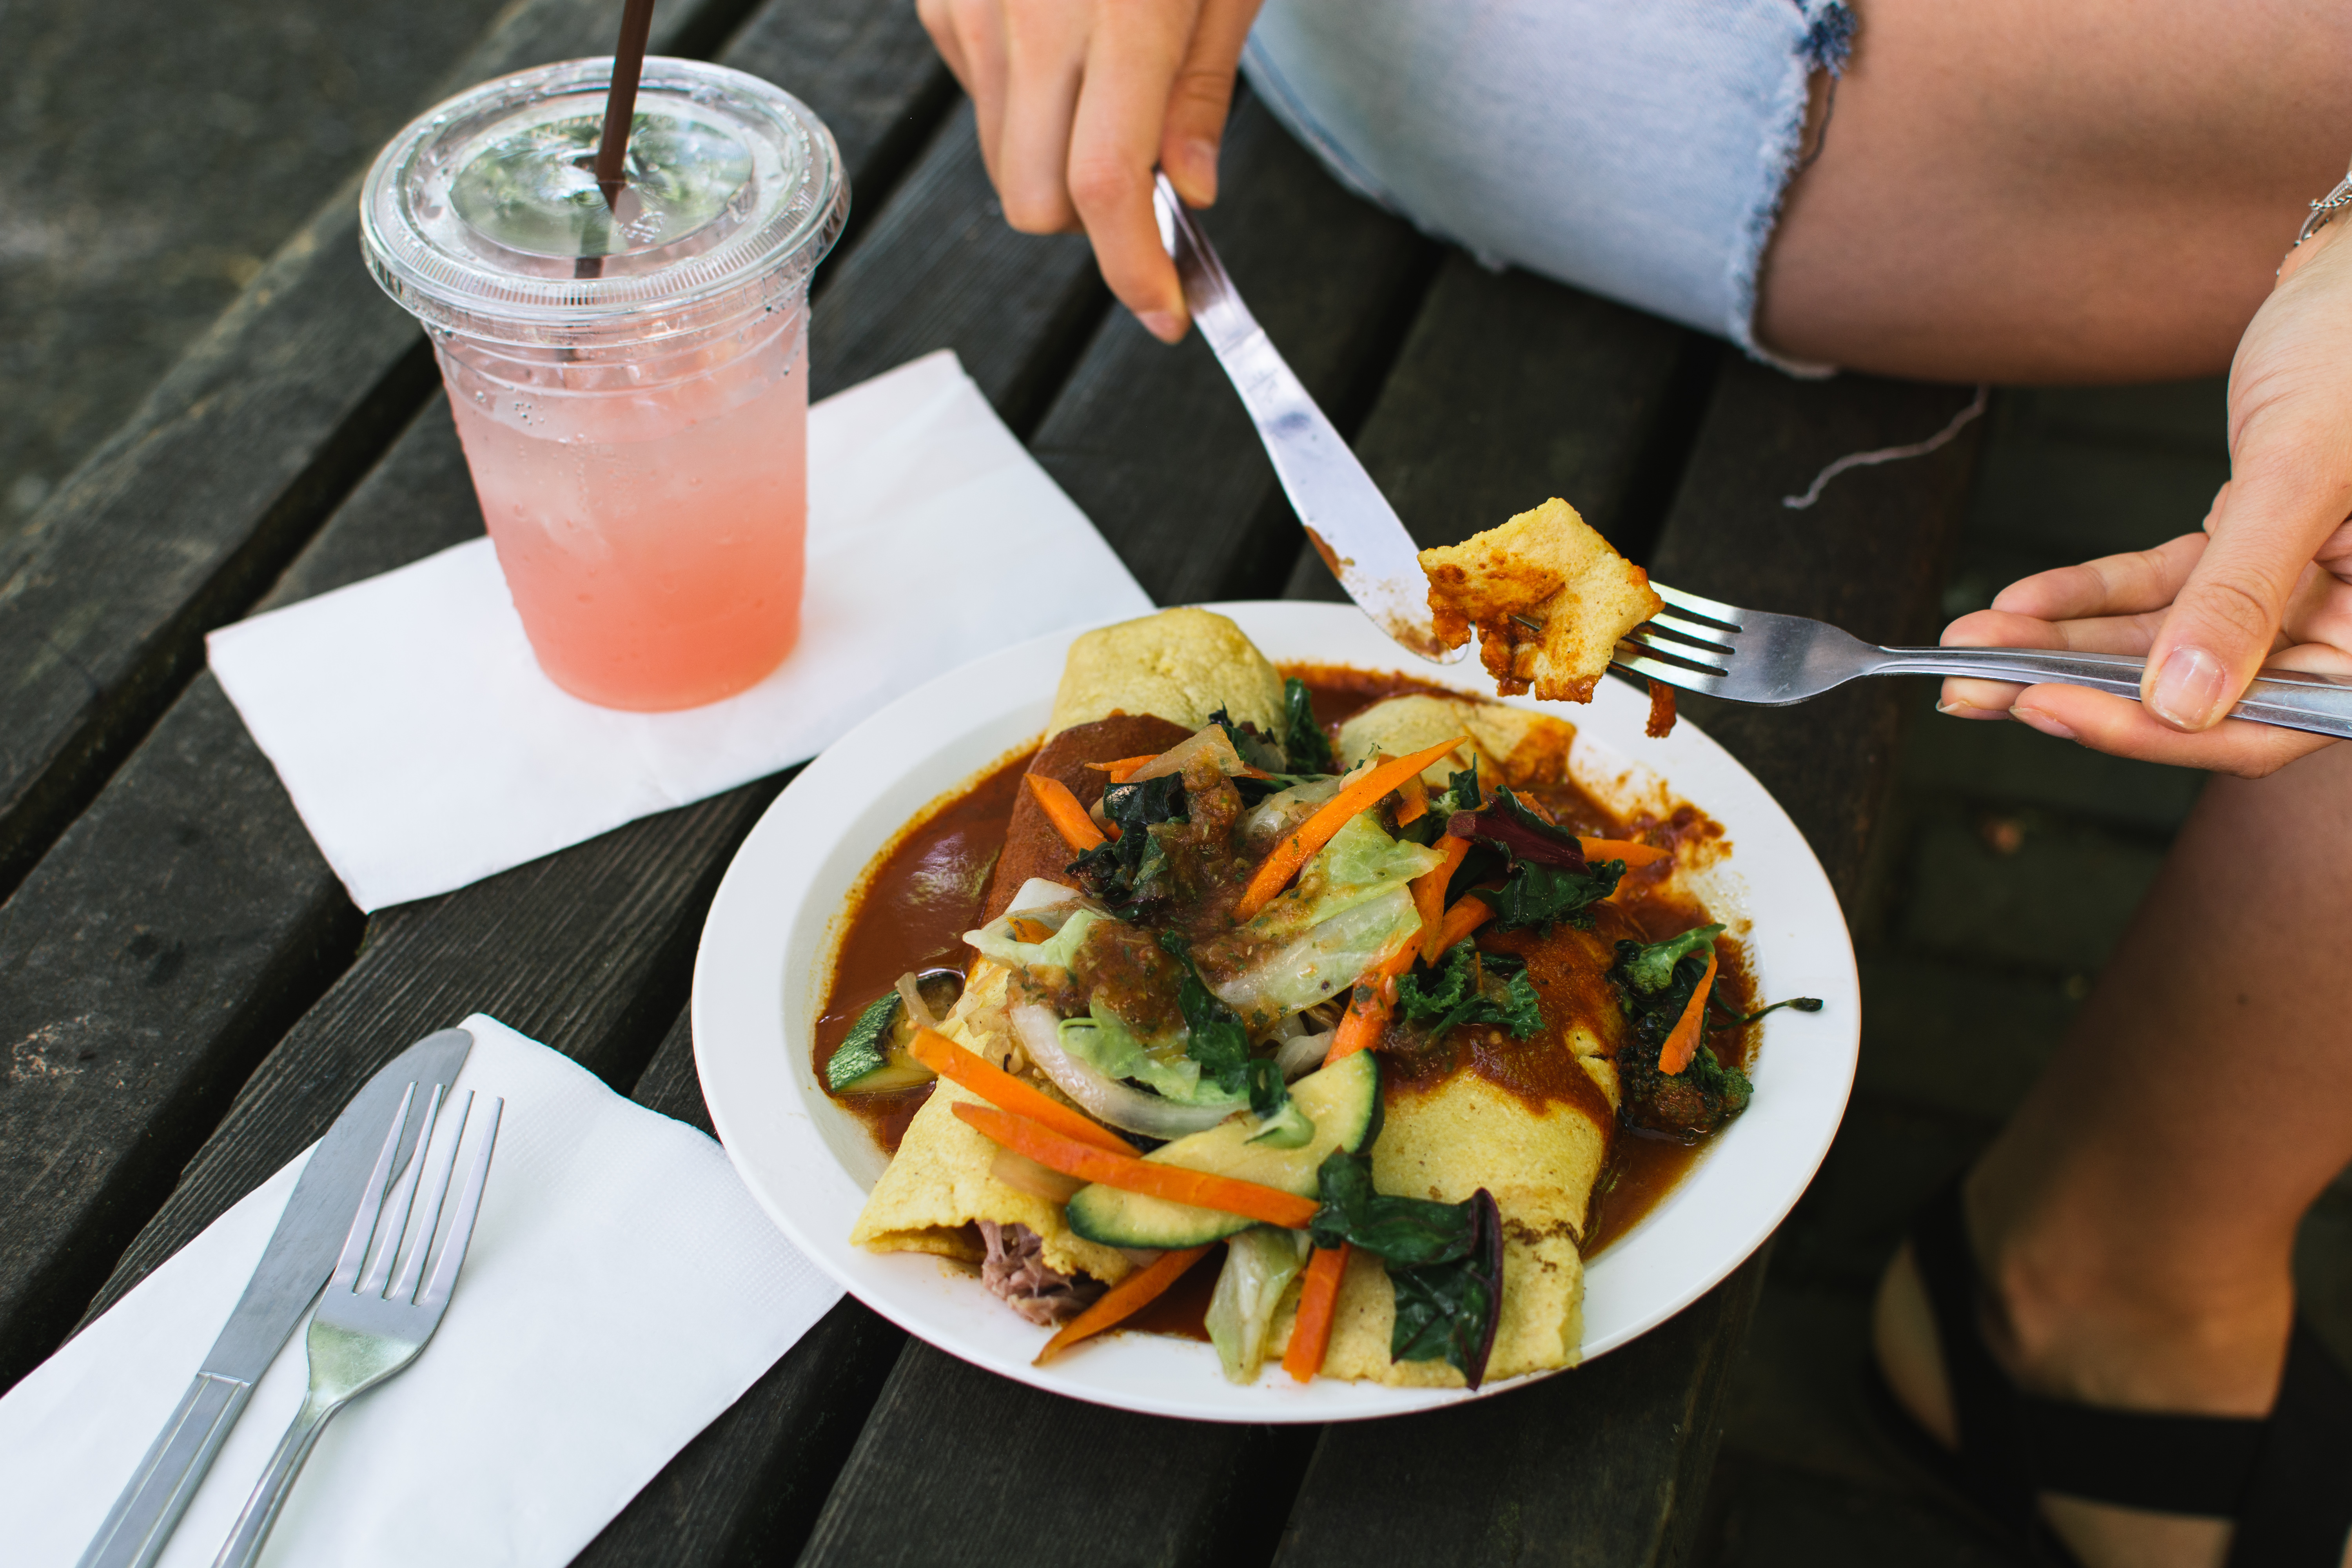
food, dish, cuisine, meal, ingredient, lunch, brunch, salad, junk food, produce, breakfast, recipe, fast food, drink, meat, fried food, greek food, mediterranean food